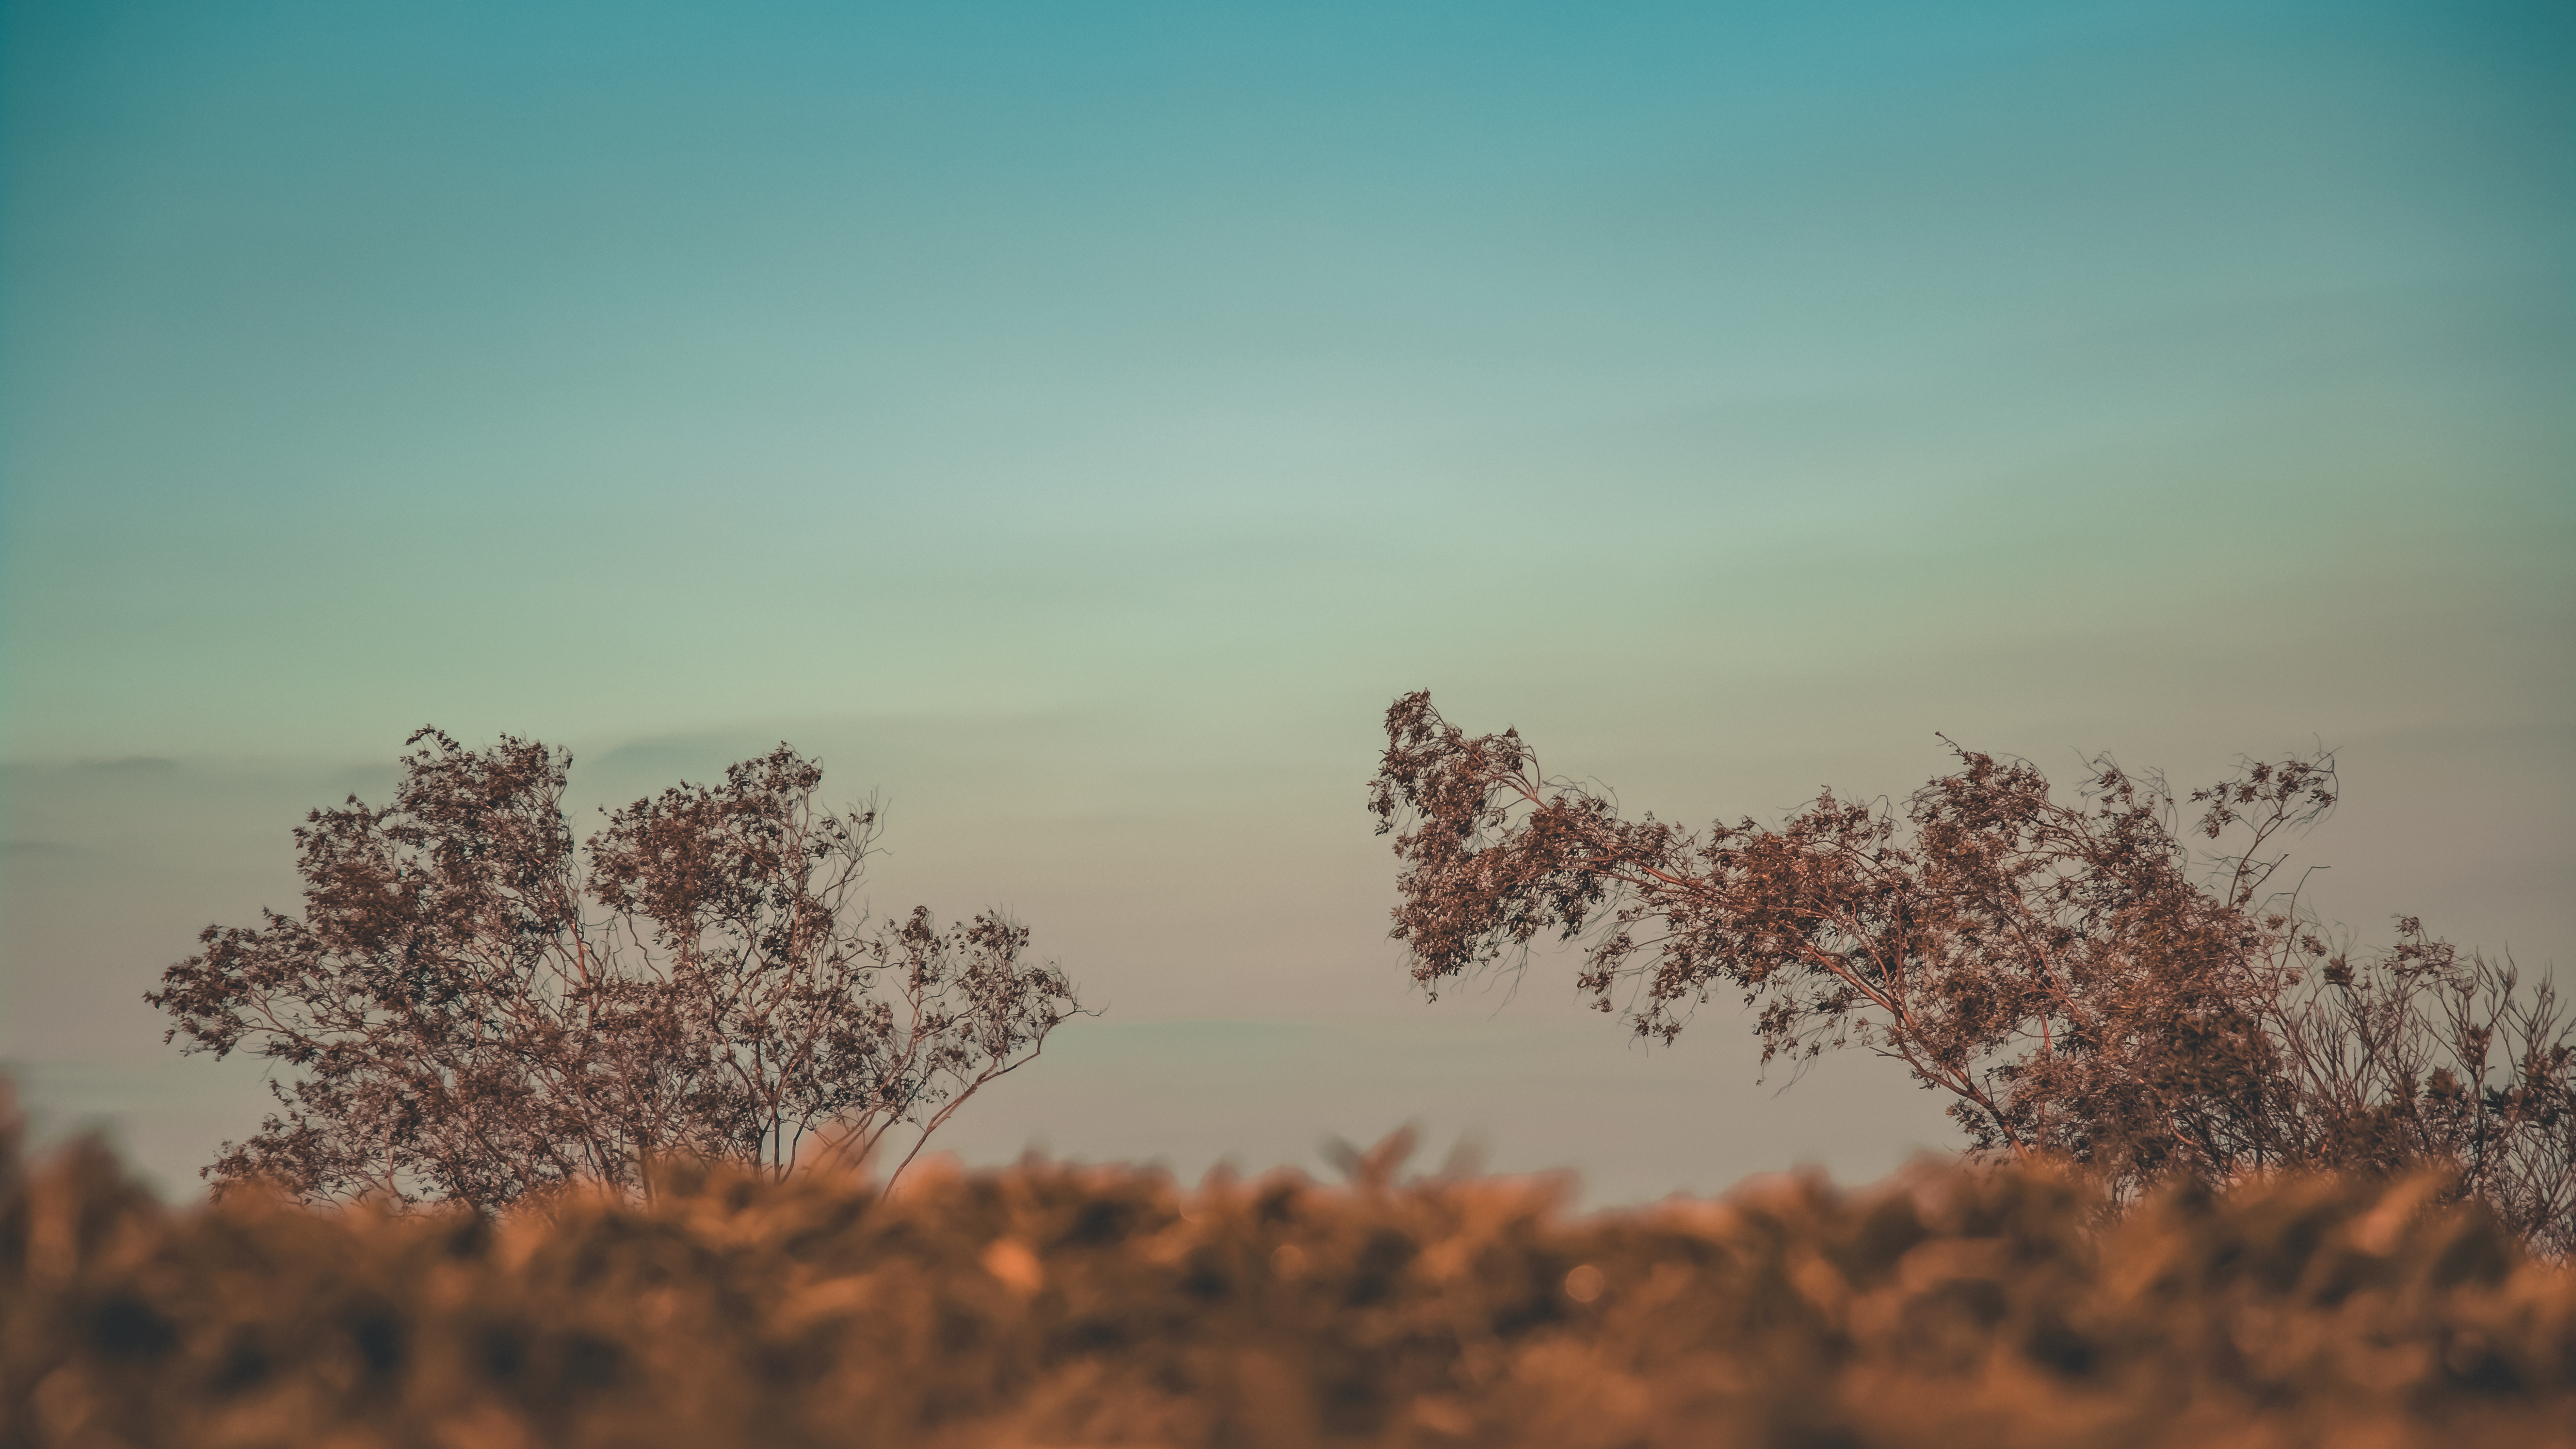
nature, plant, tree, leaf, landscape, green, sunlight, sky, ecosystem, morning, field, atmosphere of earth, branch, savanna, atmosphere, ecoregion, dawn, grassland, prairie, cloud, horizon, grass family, grass, plain, evening, stock photography, computer wallpaper